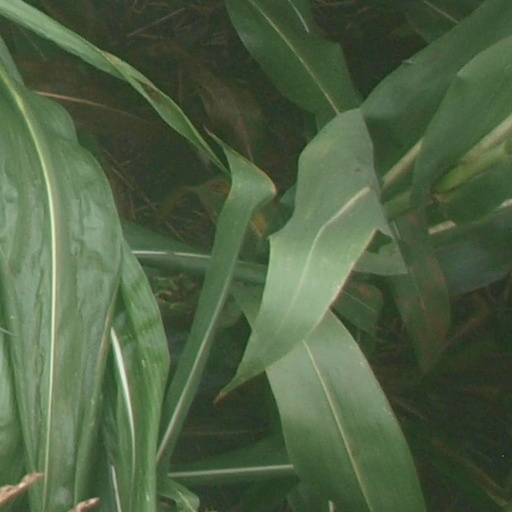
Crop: maize; corn